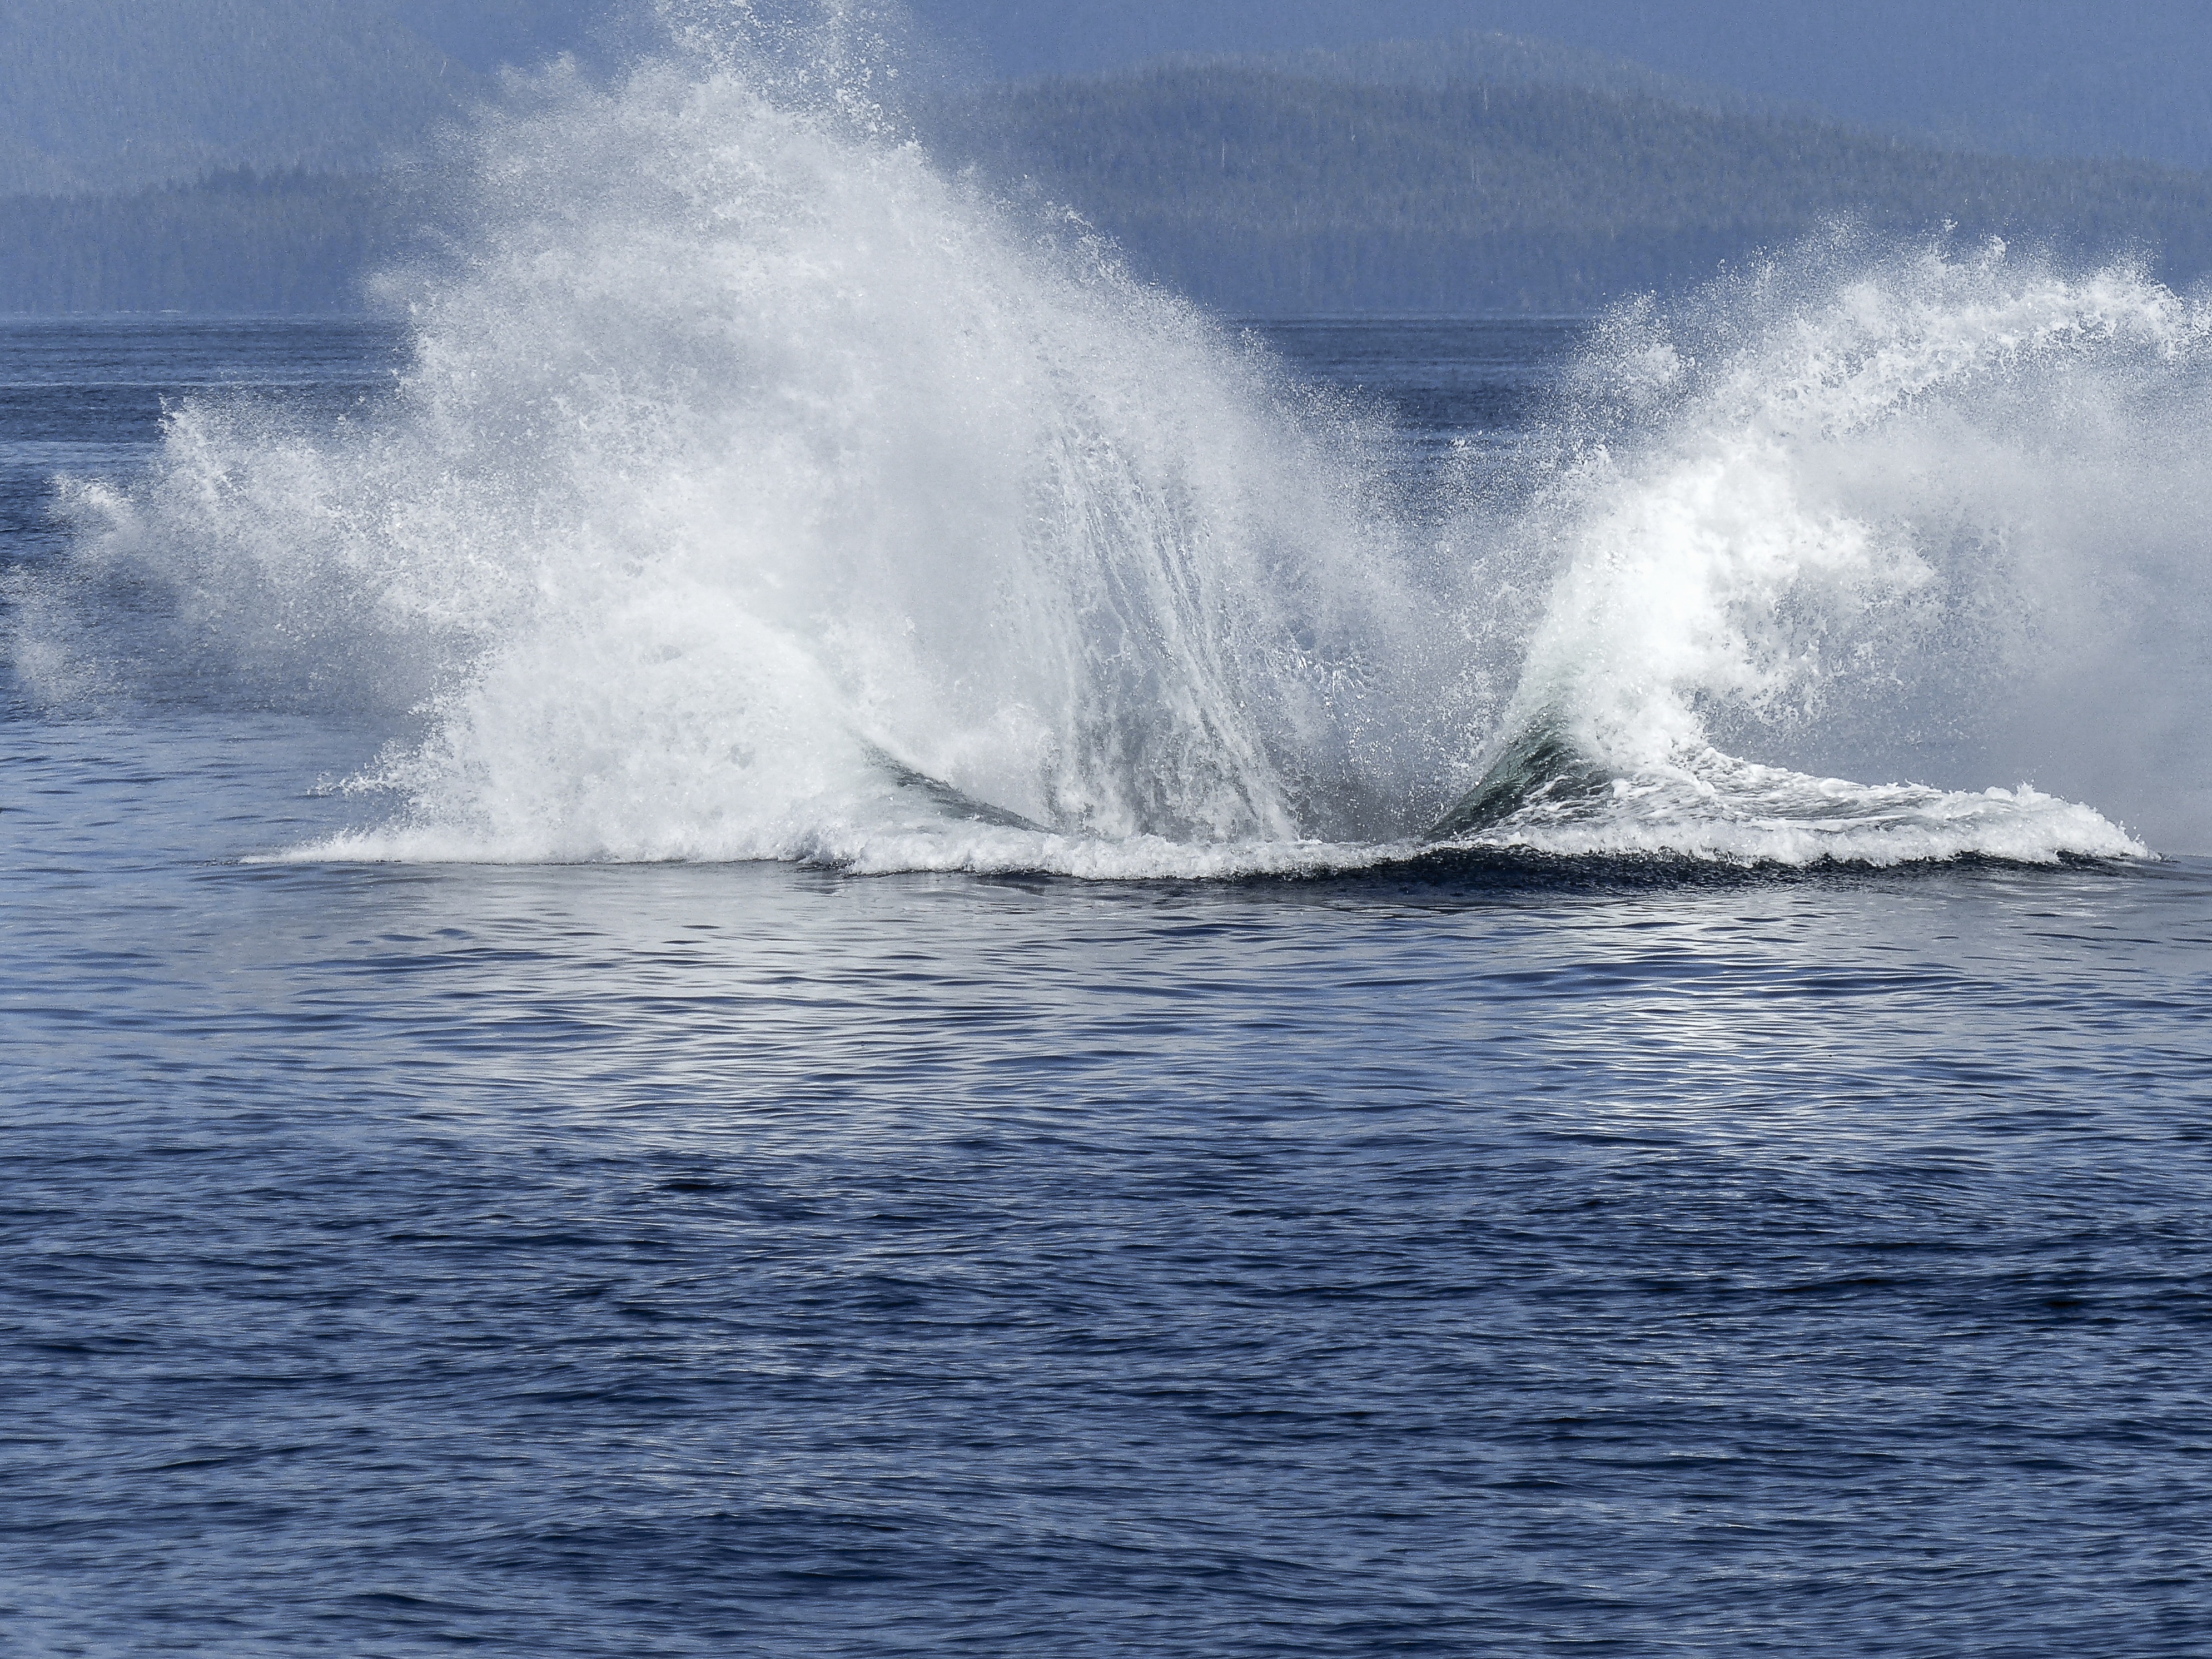
sea, coast, water, nature, ocean, wave, animal, jumping, wildlife, splash, mammal, aquatic, humpback whale, vertebrate, whale, pacific, colossus, natural spectacle, arctic ocean, marine mammal, wind wave, whales dolphins and porpoises, maritime life